Lord of Kilbride

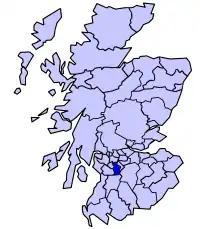
Extent of Lordship of Kilbride

The Lord of Kilbride was a title in the peerage of Scotland.